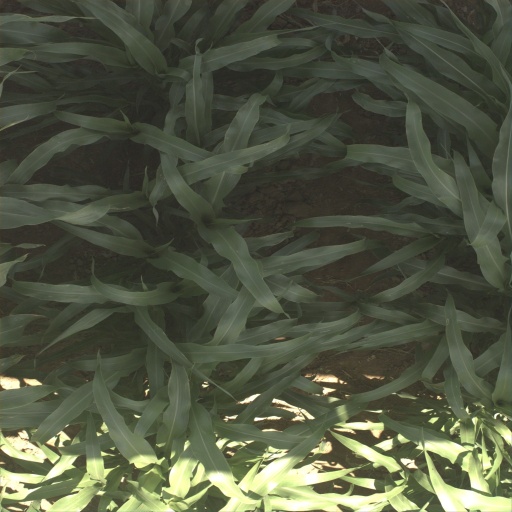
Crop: sorghum